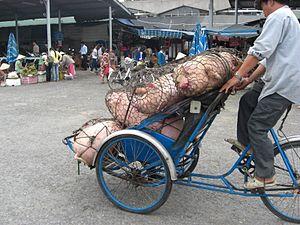
Cochons vivants livrés au marché à Hanoi